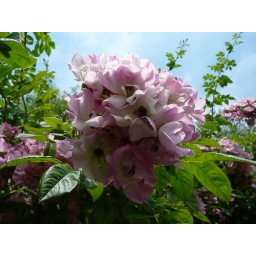
Pink and white against the blue sky